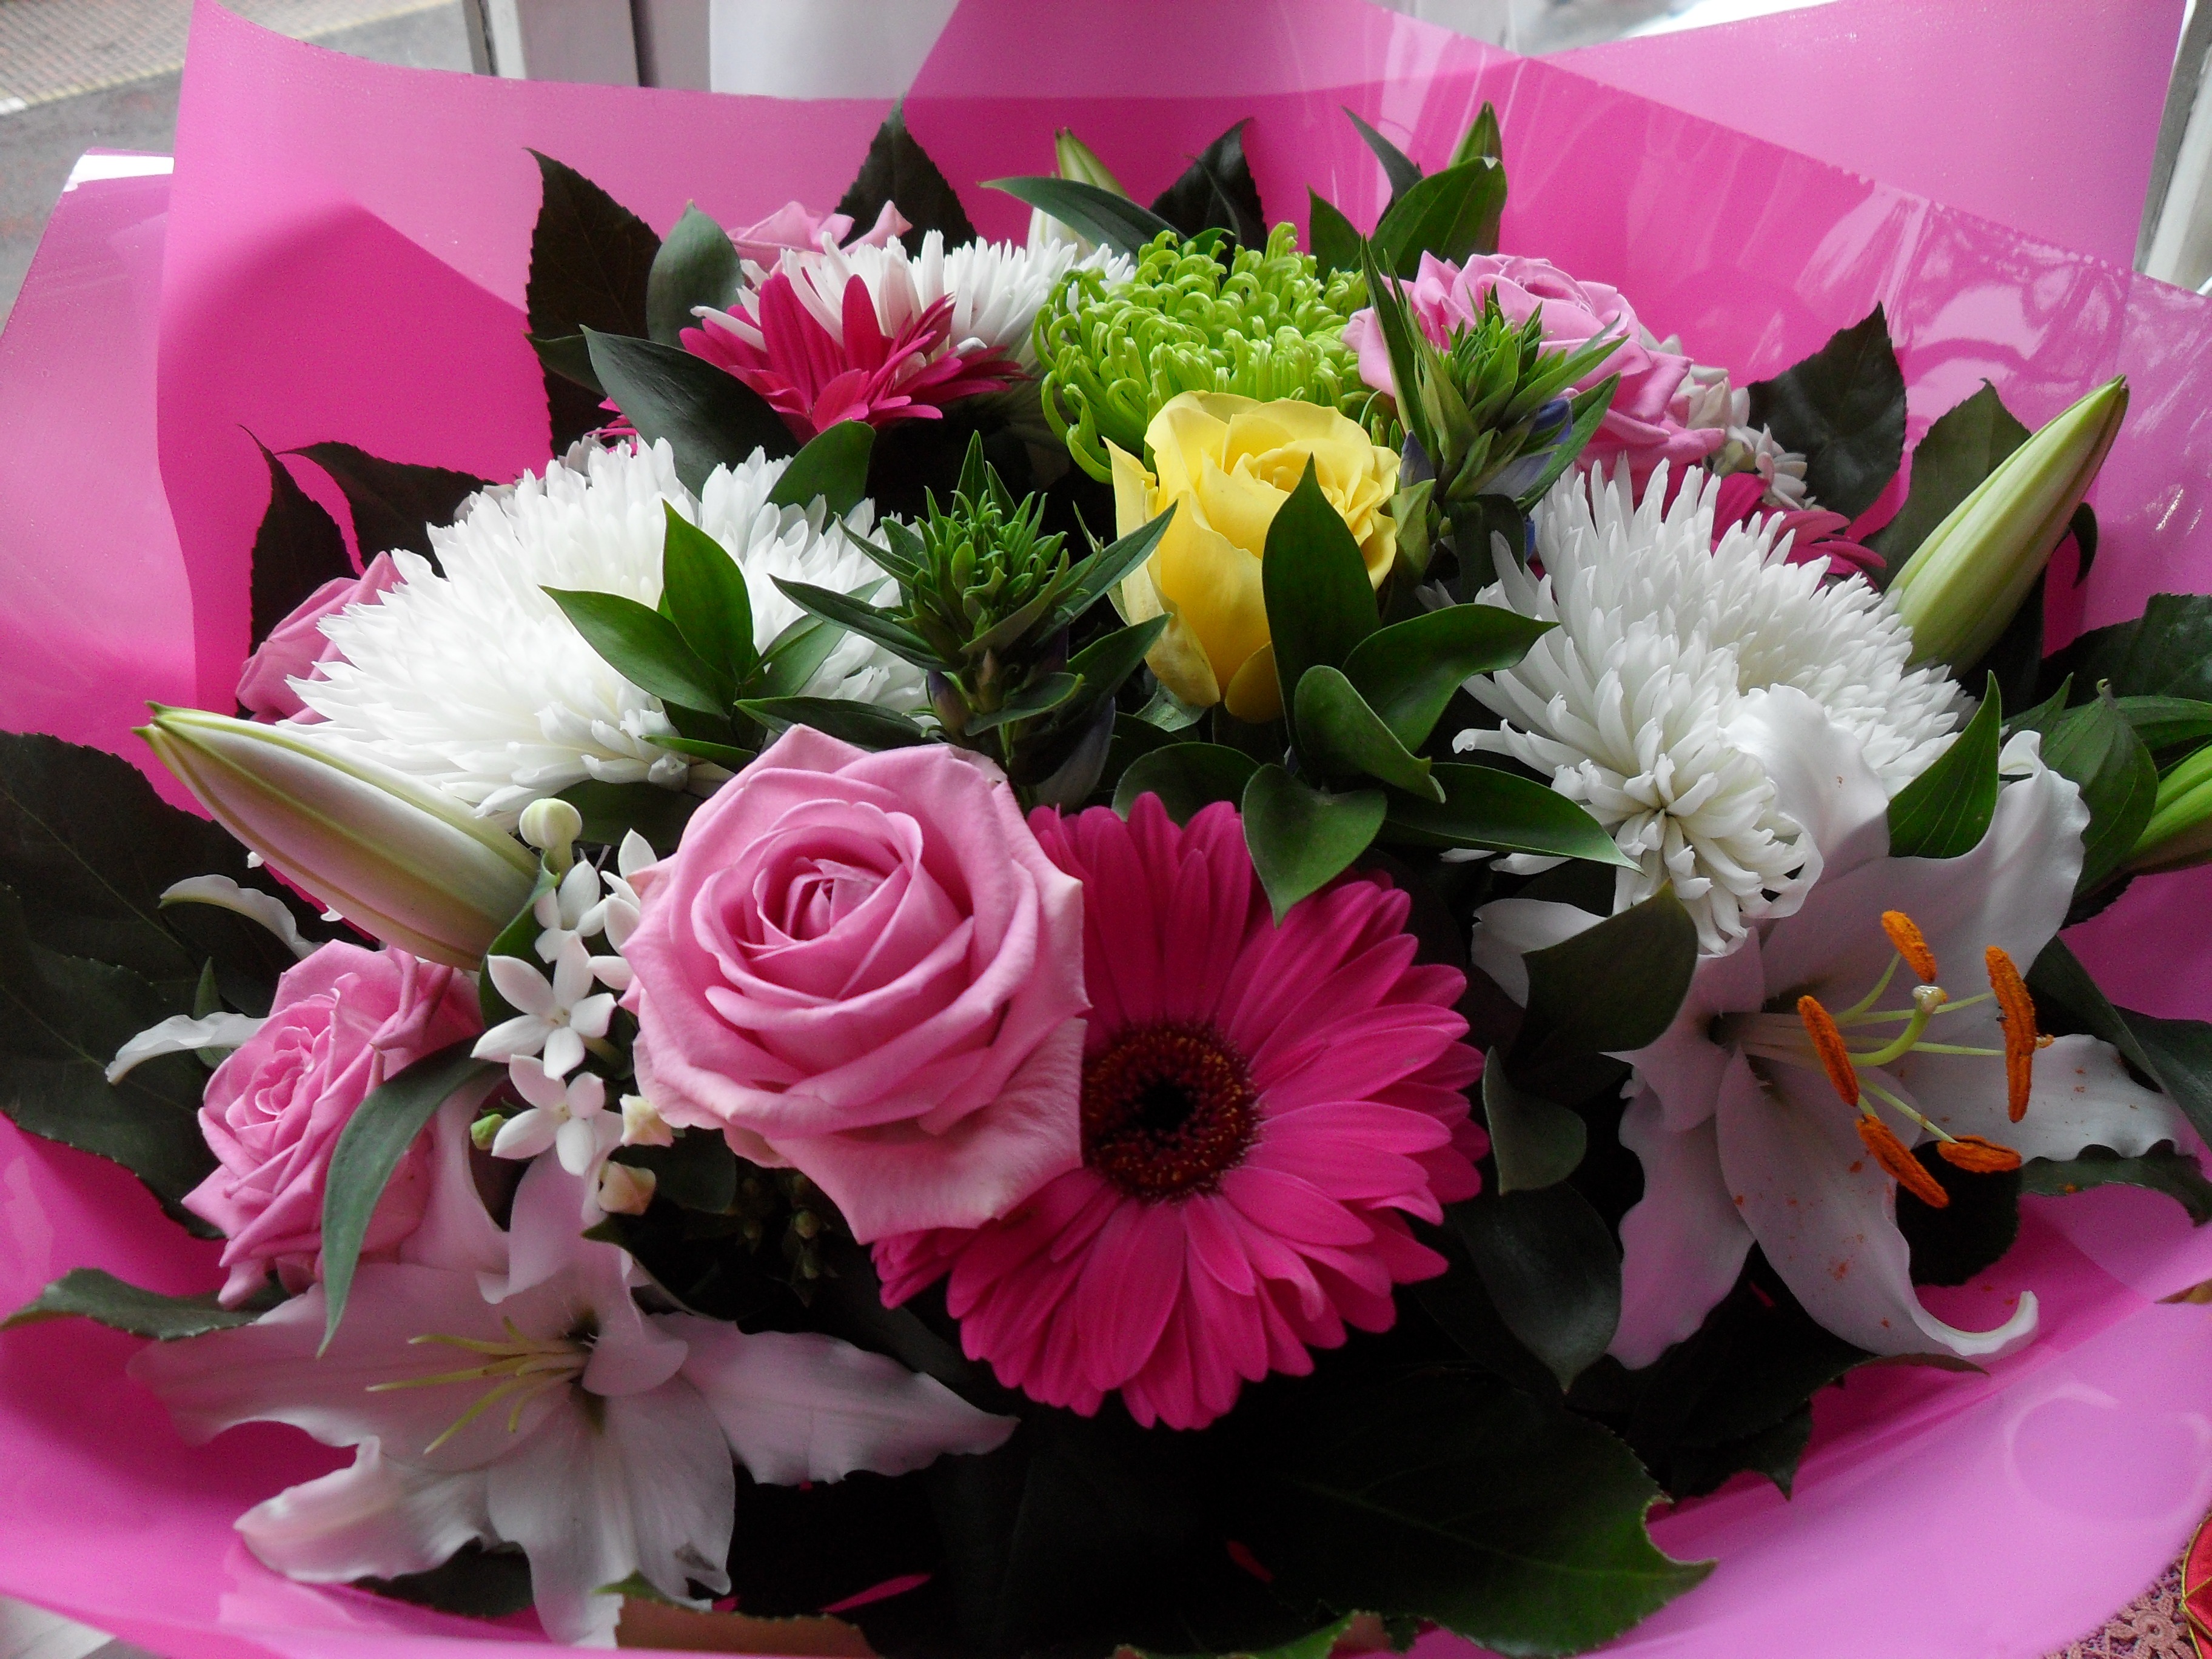
plant, flower, petal, floral, decoration, spring, fresh, pink, art, design, floristry, quinceanera, flowering plant, flower bouquet, cut flowers, floral design, centrepiece, land plant, flower arranging